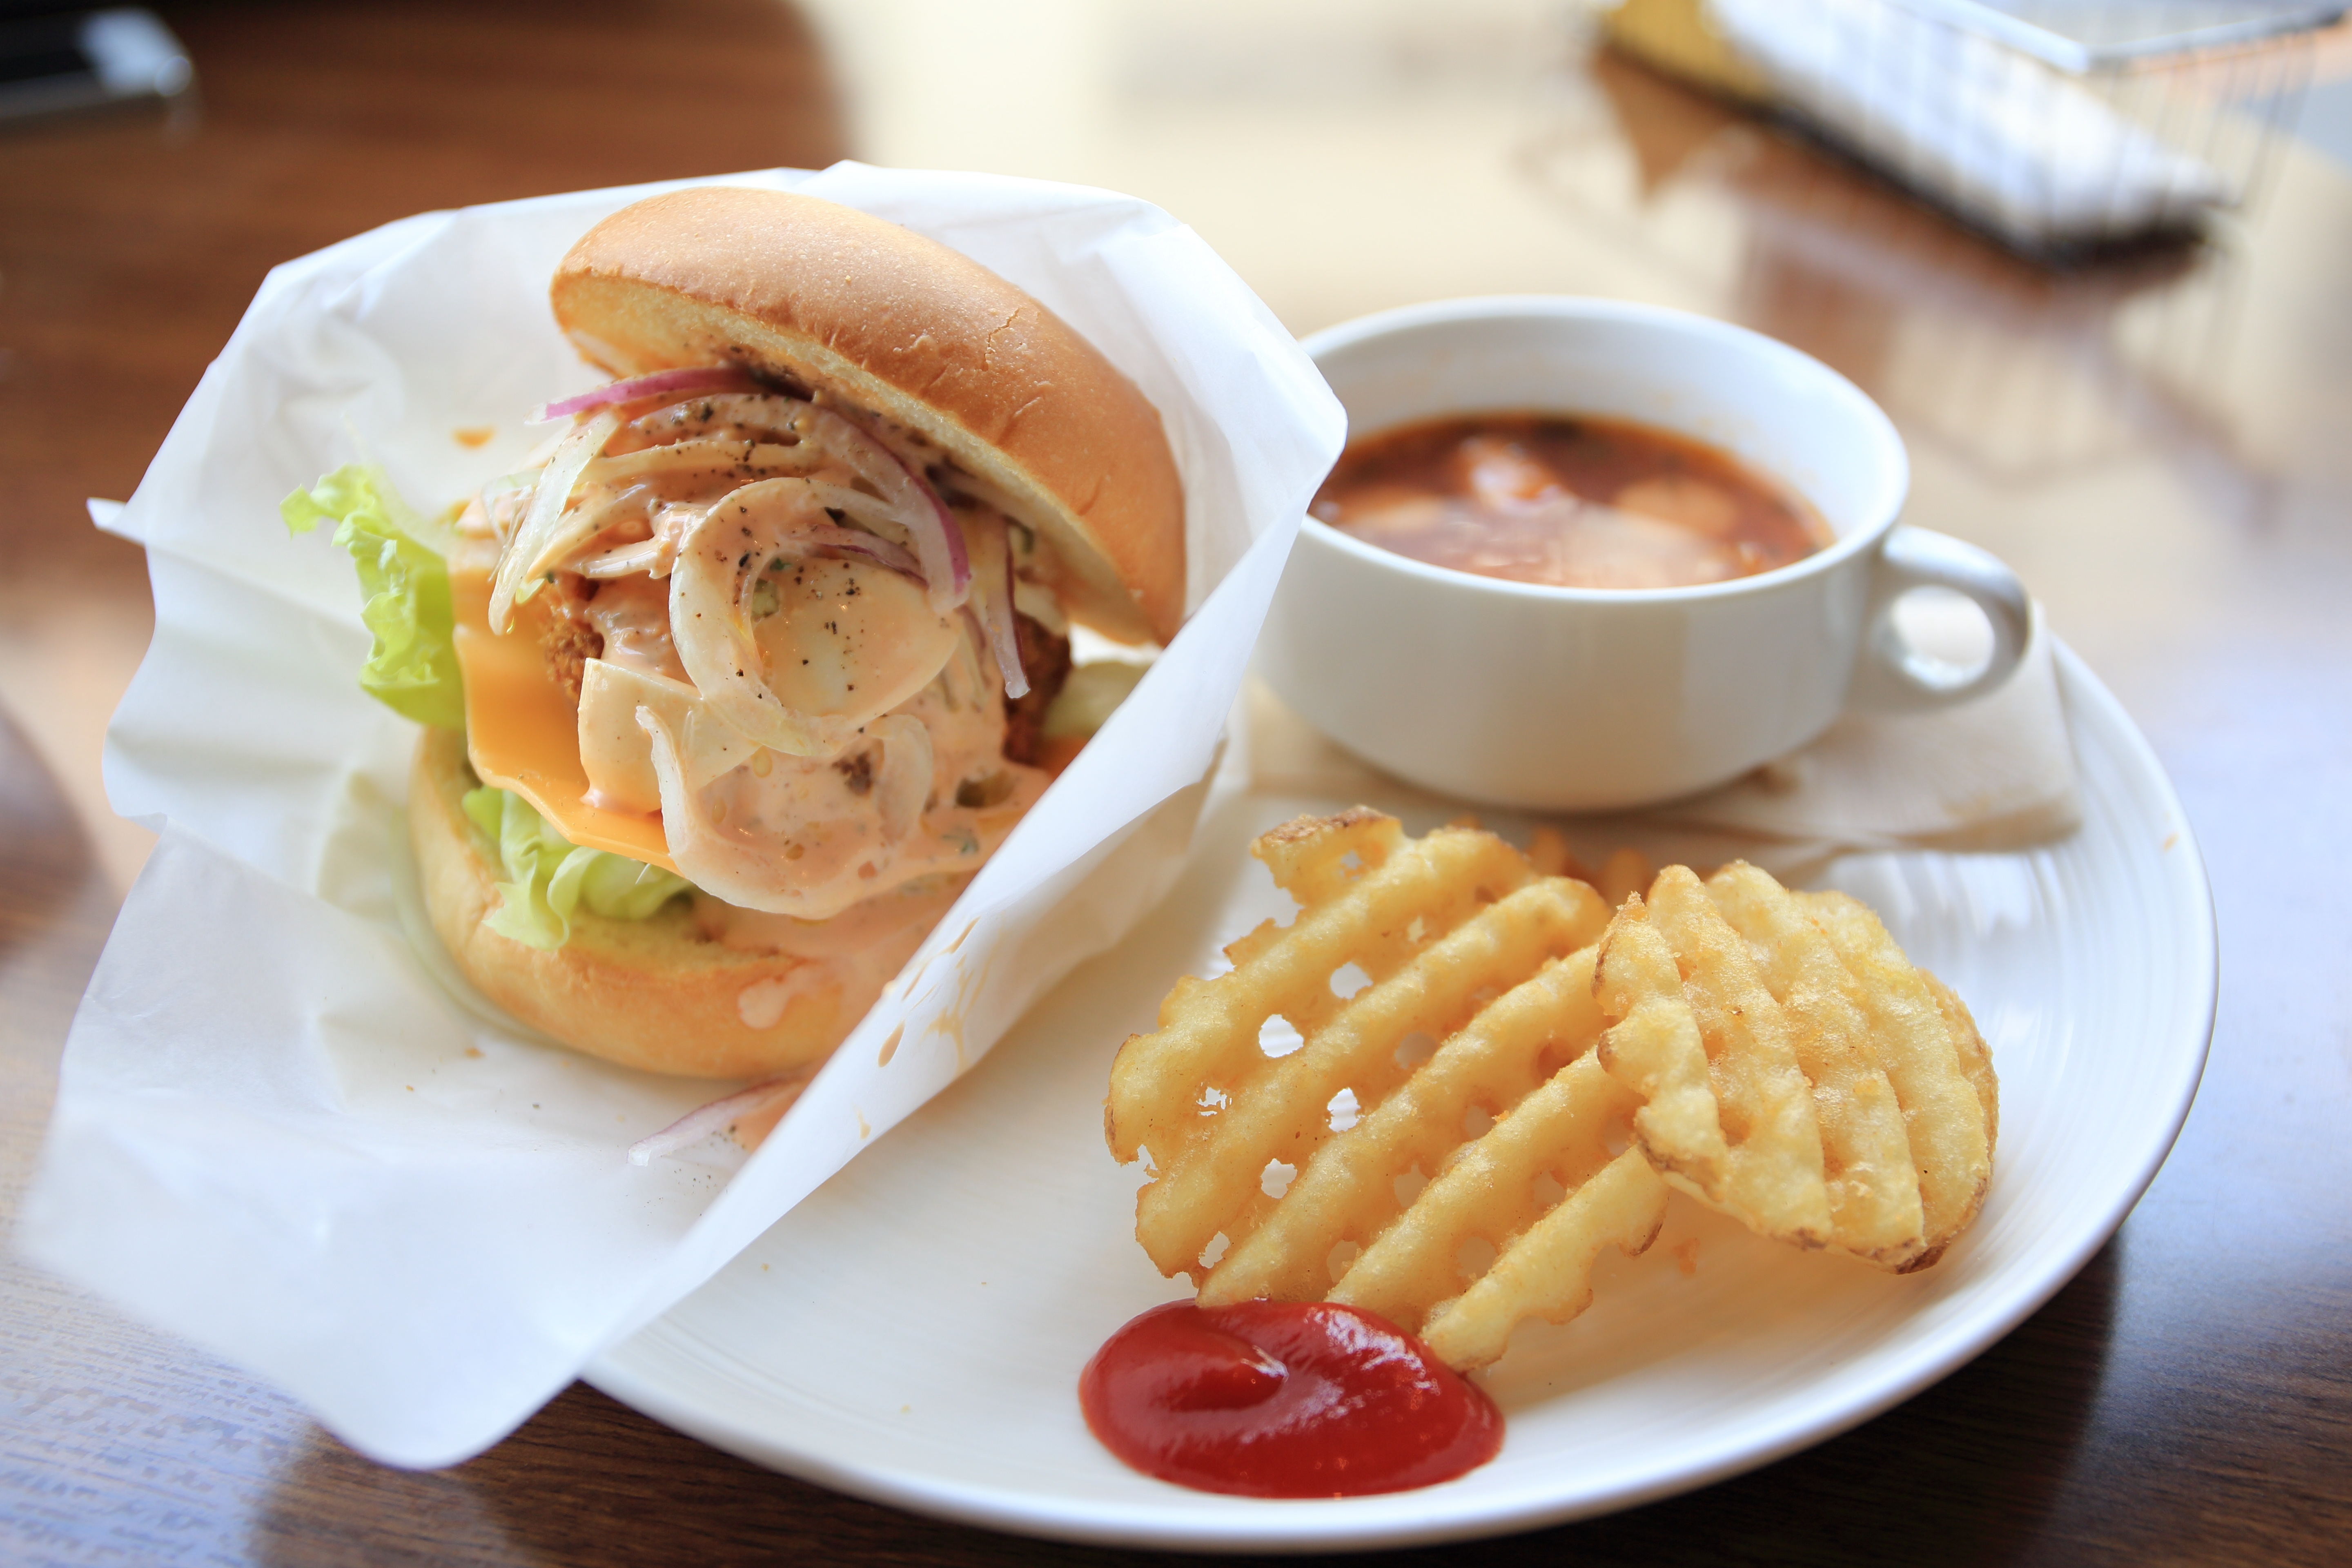
restaurant, dish, meal, food, produce, plate, breakfast, snack, eat, meat, lunch, cuisine, soup, sandwich, eating, brunch, chips, side dish, hors d oeuvre